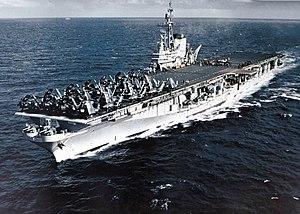
La classe Midway est une classe de porte-avions conçue pour remplacer les porte-avions de la classe Essex. Le but de cette classe était de construire un porte-avions d’attaque, blindé, capable d’encaisser plusieurs impacts de kamikazes. Le résultat fut un porte-avions plus grand avec dès l’origine un pont d’envol blindé. Elle fut également avec l'USS Midway la classe de porte-avions à rester la plus longtemps en service actif.
Cet article fournit diverses informations sur les porte-avions de l'United States Navy